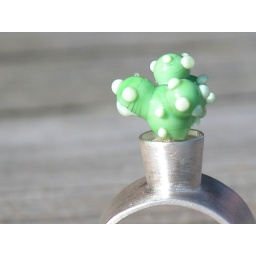
Sterling silver ring with flameworked glass cactus sitting in a tiny flowerpot. Now available in my shop.